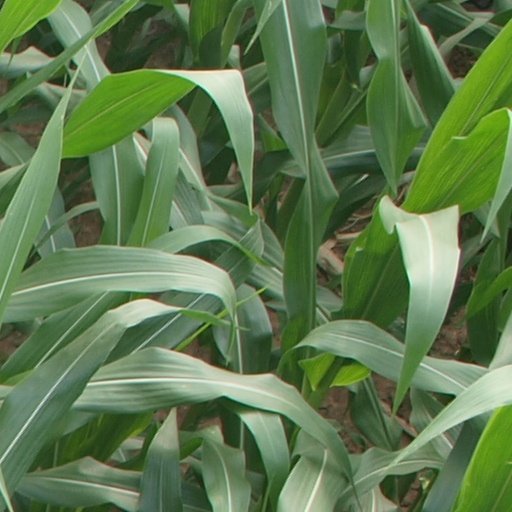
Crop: maize; corn